Philip Heymann

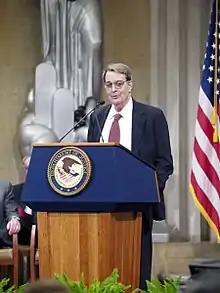
Heymann speaks at a Department of Justice memorial tribute ceremony for Jack Keeney in 2012

Heymann compiled the National Football League report on the sexual harassment of female sportswriter Lisa Olson.